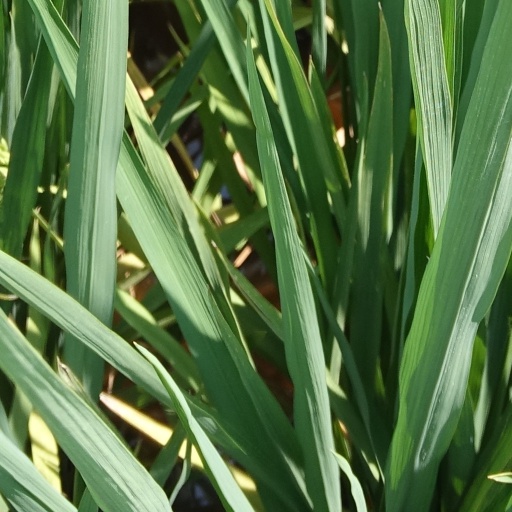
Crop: rice